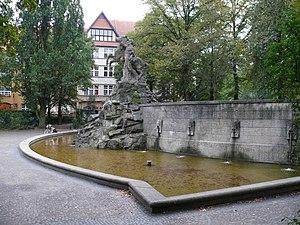
Berlin-Wilmersdorf [ˈvɪlmɐsdɔʁf] est un quartier de la ville de Berlin. Il est situé dans l'arrondissement de Charlottenbourg-Wilmersdorf.